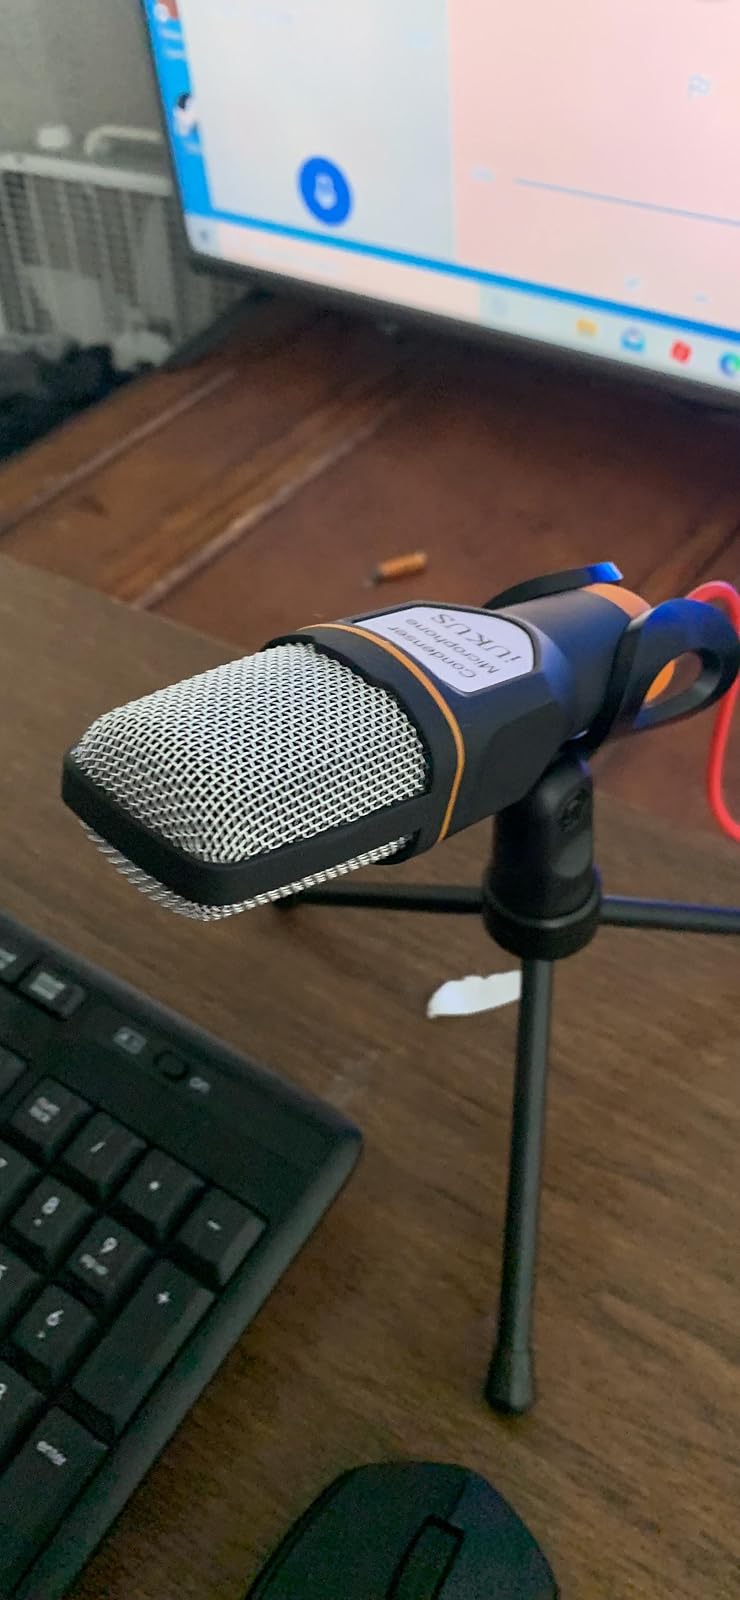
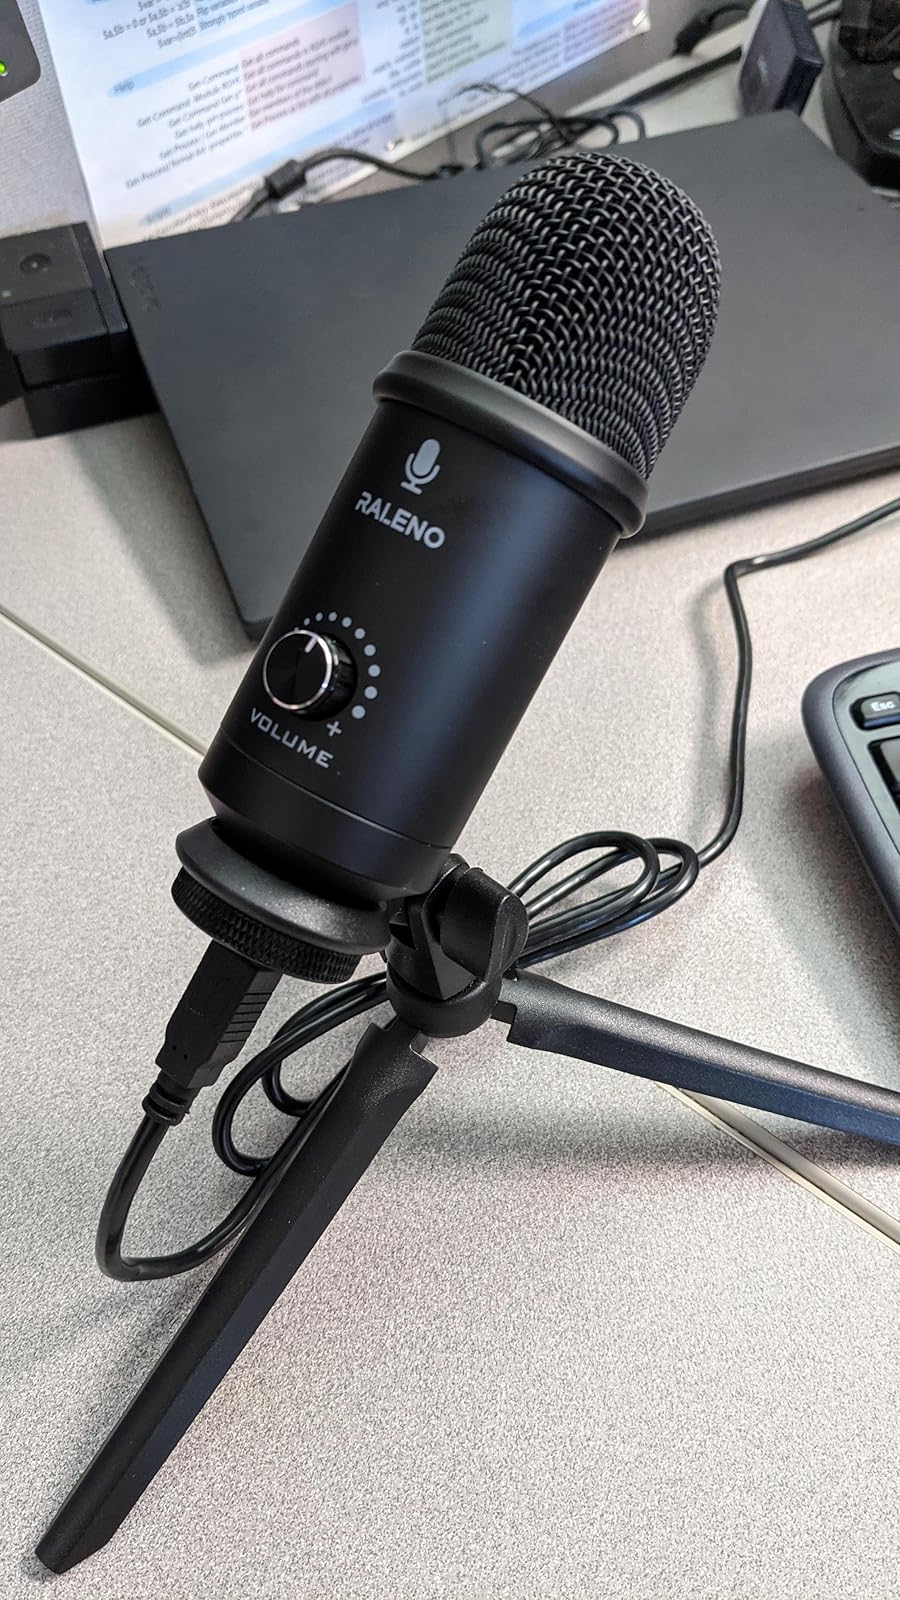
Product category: microphone
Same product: no